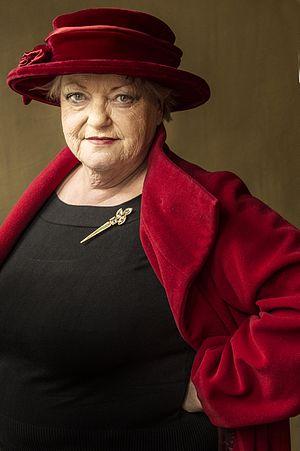
Viviane De Muynck, née en 1946 à Mortsel en Belgique, est une actrice belge d'expression néerlandaise. Elle est également professeur de théâtre et metteur en scène, et participe à l'écriture de pièces contemporaines.